Mikkeli railway station

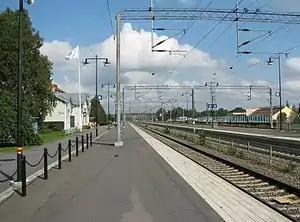

The Mikkeli railway station is located in the city and central urban area of Mikkeli, Finland. It is located along the Kouvola–Iisalmi railway, and its neighboring stations are Mäntyharju in the south and Pieksämäki in the north.